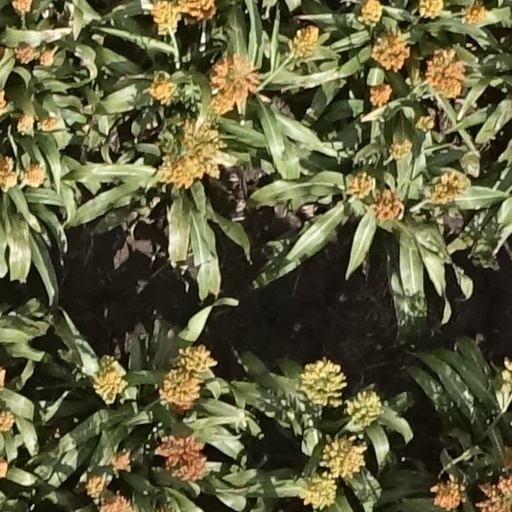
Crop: sorghum